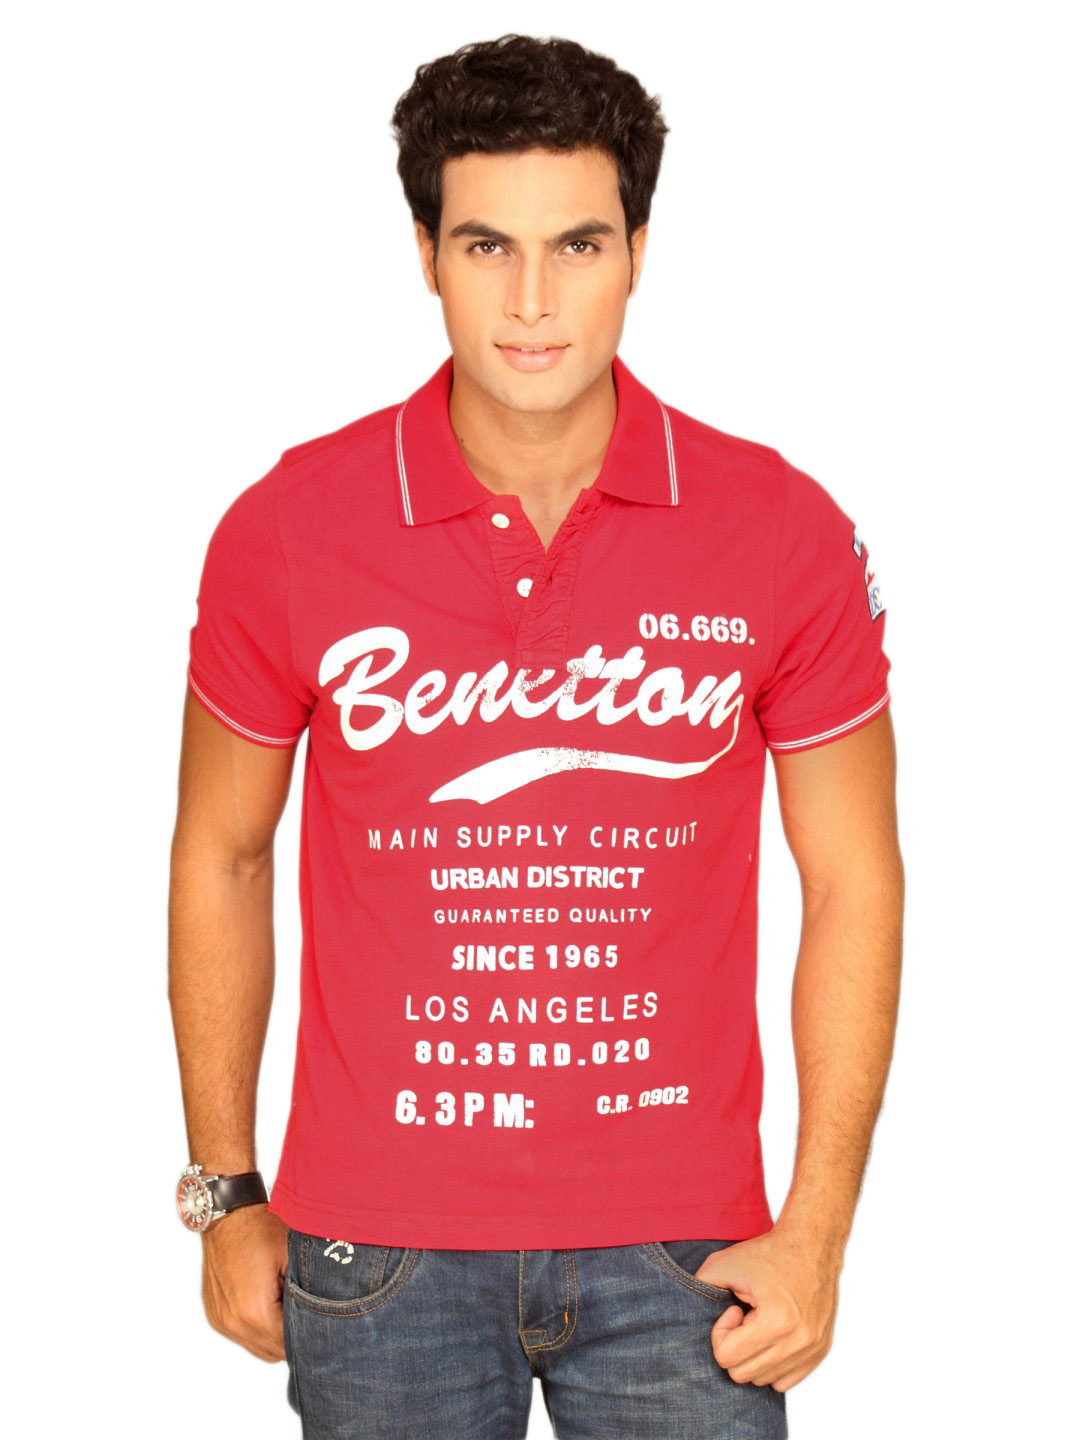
UCB Men's Big Benetton Red T-shirt
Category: Apparel / Topwear / Tshirts
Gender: Men
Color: Red
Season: Summer 2011
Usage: Casual